Zoning

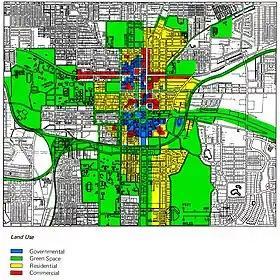
Zoning scheme of the center of Tallahassee, Florida, United States

Form-based zoning codes have five main elements: a regulating plan, public standards, building standards, and precise definitions of technical terms. Form-based codes recognize the interrelated nature of all components of land-use planning—zoning, subdivision, and public works—and integrate them to define districts based on the community's desired character and intensity of development.